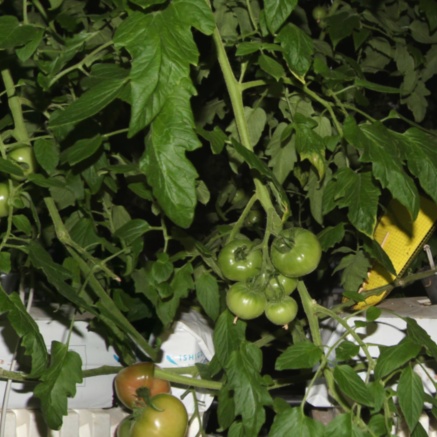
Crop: tomato